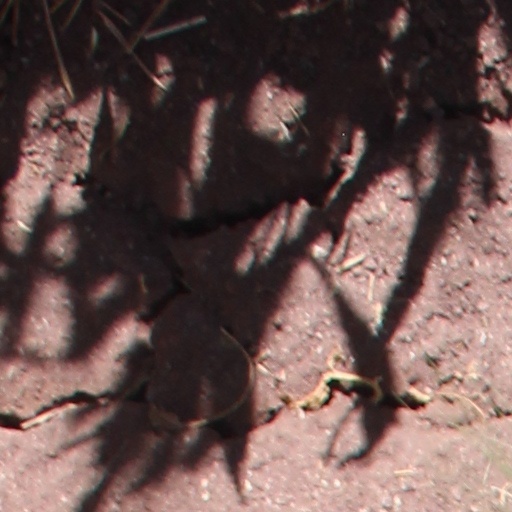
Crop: wheat